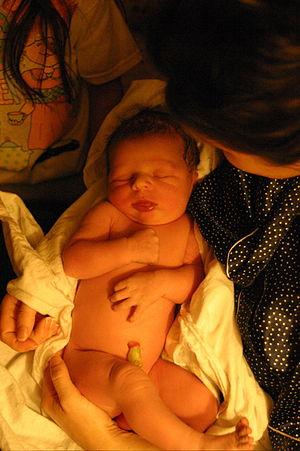
L'accouchement assisté à domicile, parfois raccourci au terme accouchement à domicile, est un accouchement ayant lieu au domicile de la femme enceinte. Il se démarque des accouchements en maison de naissance et en plateau technique par le fait que la mère accouche dans un environnement matériel et humain qui lui est familier, ce qui joue pour certaines femmes le rôle rassurant que la médicalisation peut jouer pour d'autres. Un accouchement assisté à domicile est le plus souvent assisté par une sage-femme, parfois par un médecin. Il existe aussi des accouchements à domicile planifiés sans aucune assistance médicale, les accouchements non-assistés, et il arrive que des femmes qui n'y sont pas préparées fassent un accouchement non assisté inopiné lorsqu'elles n'ont pu contacter à temps un praticien médical.